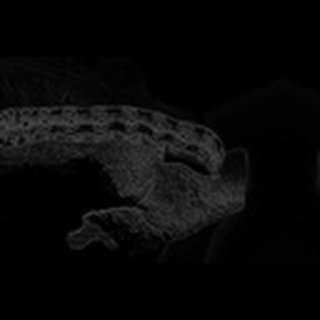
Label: cotton_army_worm